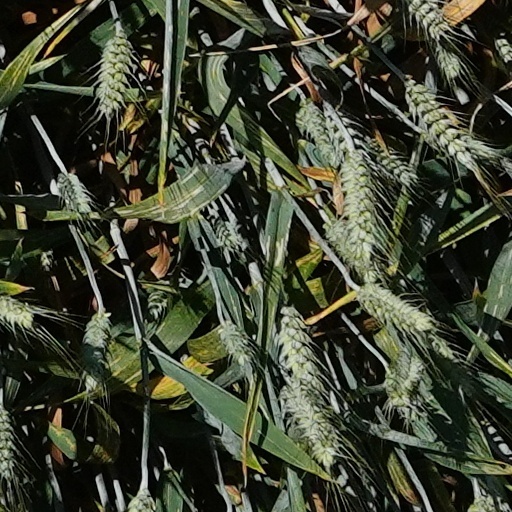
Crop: wheat